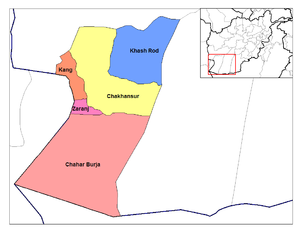
Les provinces d'Afghanistan sont divisés en Wolaswalei ou districts.